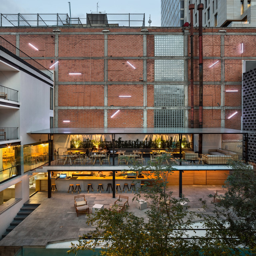
filming location is a showcase of - photo of 7